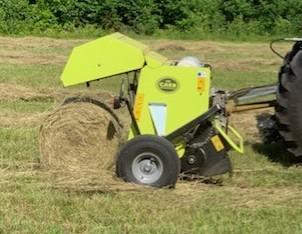
Mfumo wa kisasa wa kilimo kinachotumia mashine za trekta  katika uzalishaji wa mazao yake ya biashara na chakula kwa wingi na ubora wa Hali ya juu.